Tyler Cowen

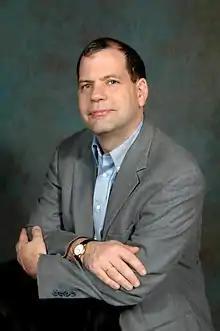
Cowen in 2007

Tyler Cowen (born January 21, 1962) is an American economist, columnist, blogger, and podcaster. He is a professor at George Mason University, where he holds the Holbert L. Harris chair in the economics department.